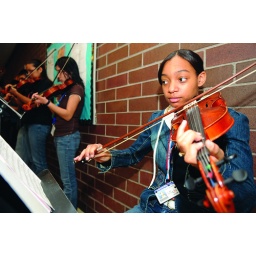
3-5-08 CBOE, Currie HIgh SchoolYoung black female student works on violin in herclass at Currrie.Photo by John Booz